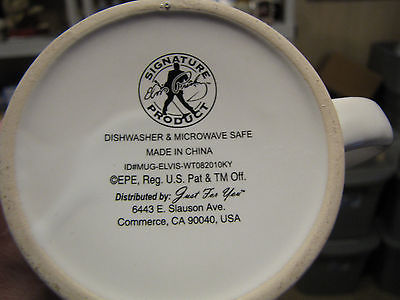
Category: mug